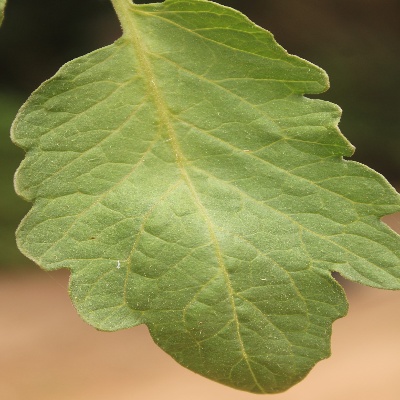
Crop: Tomato
Condition: healthy